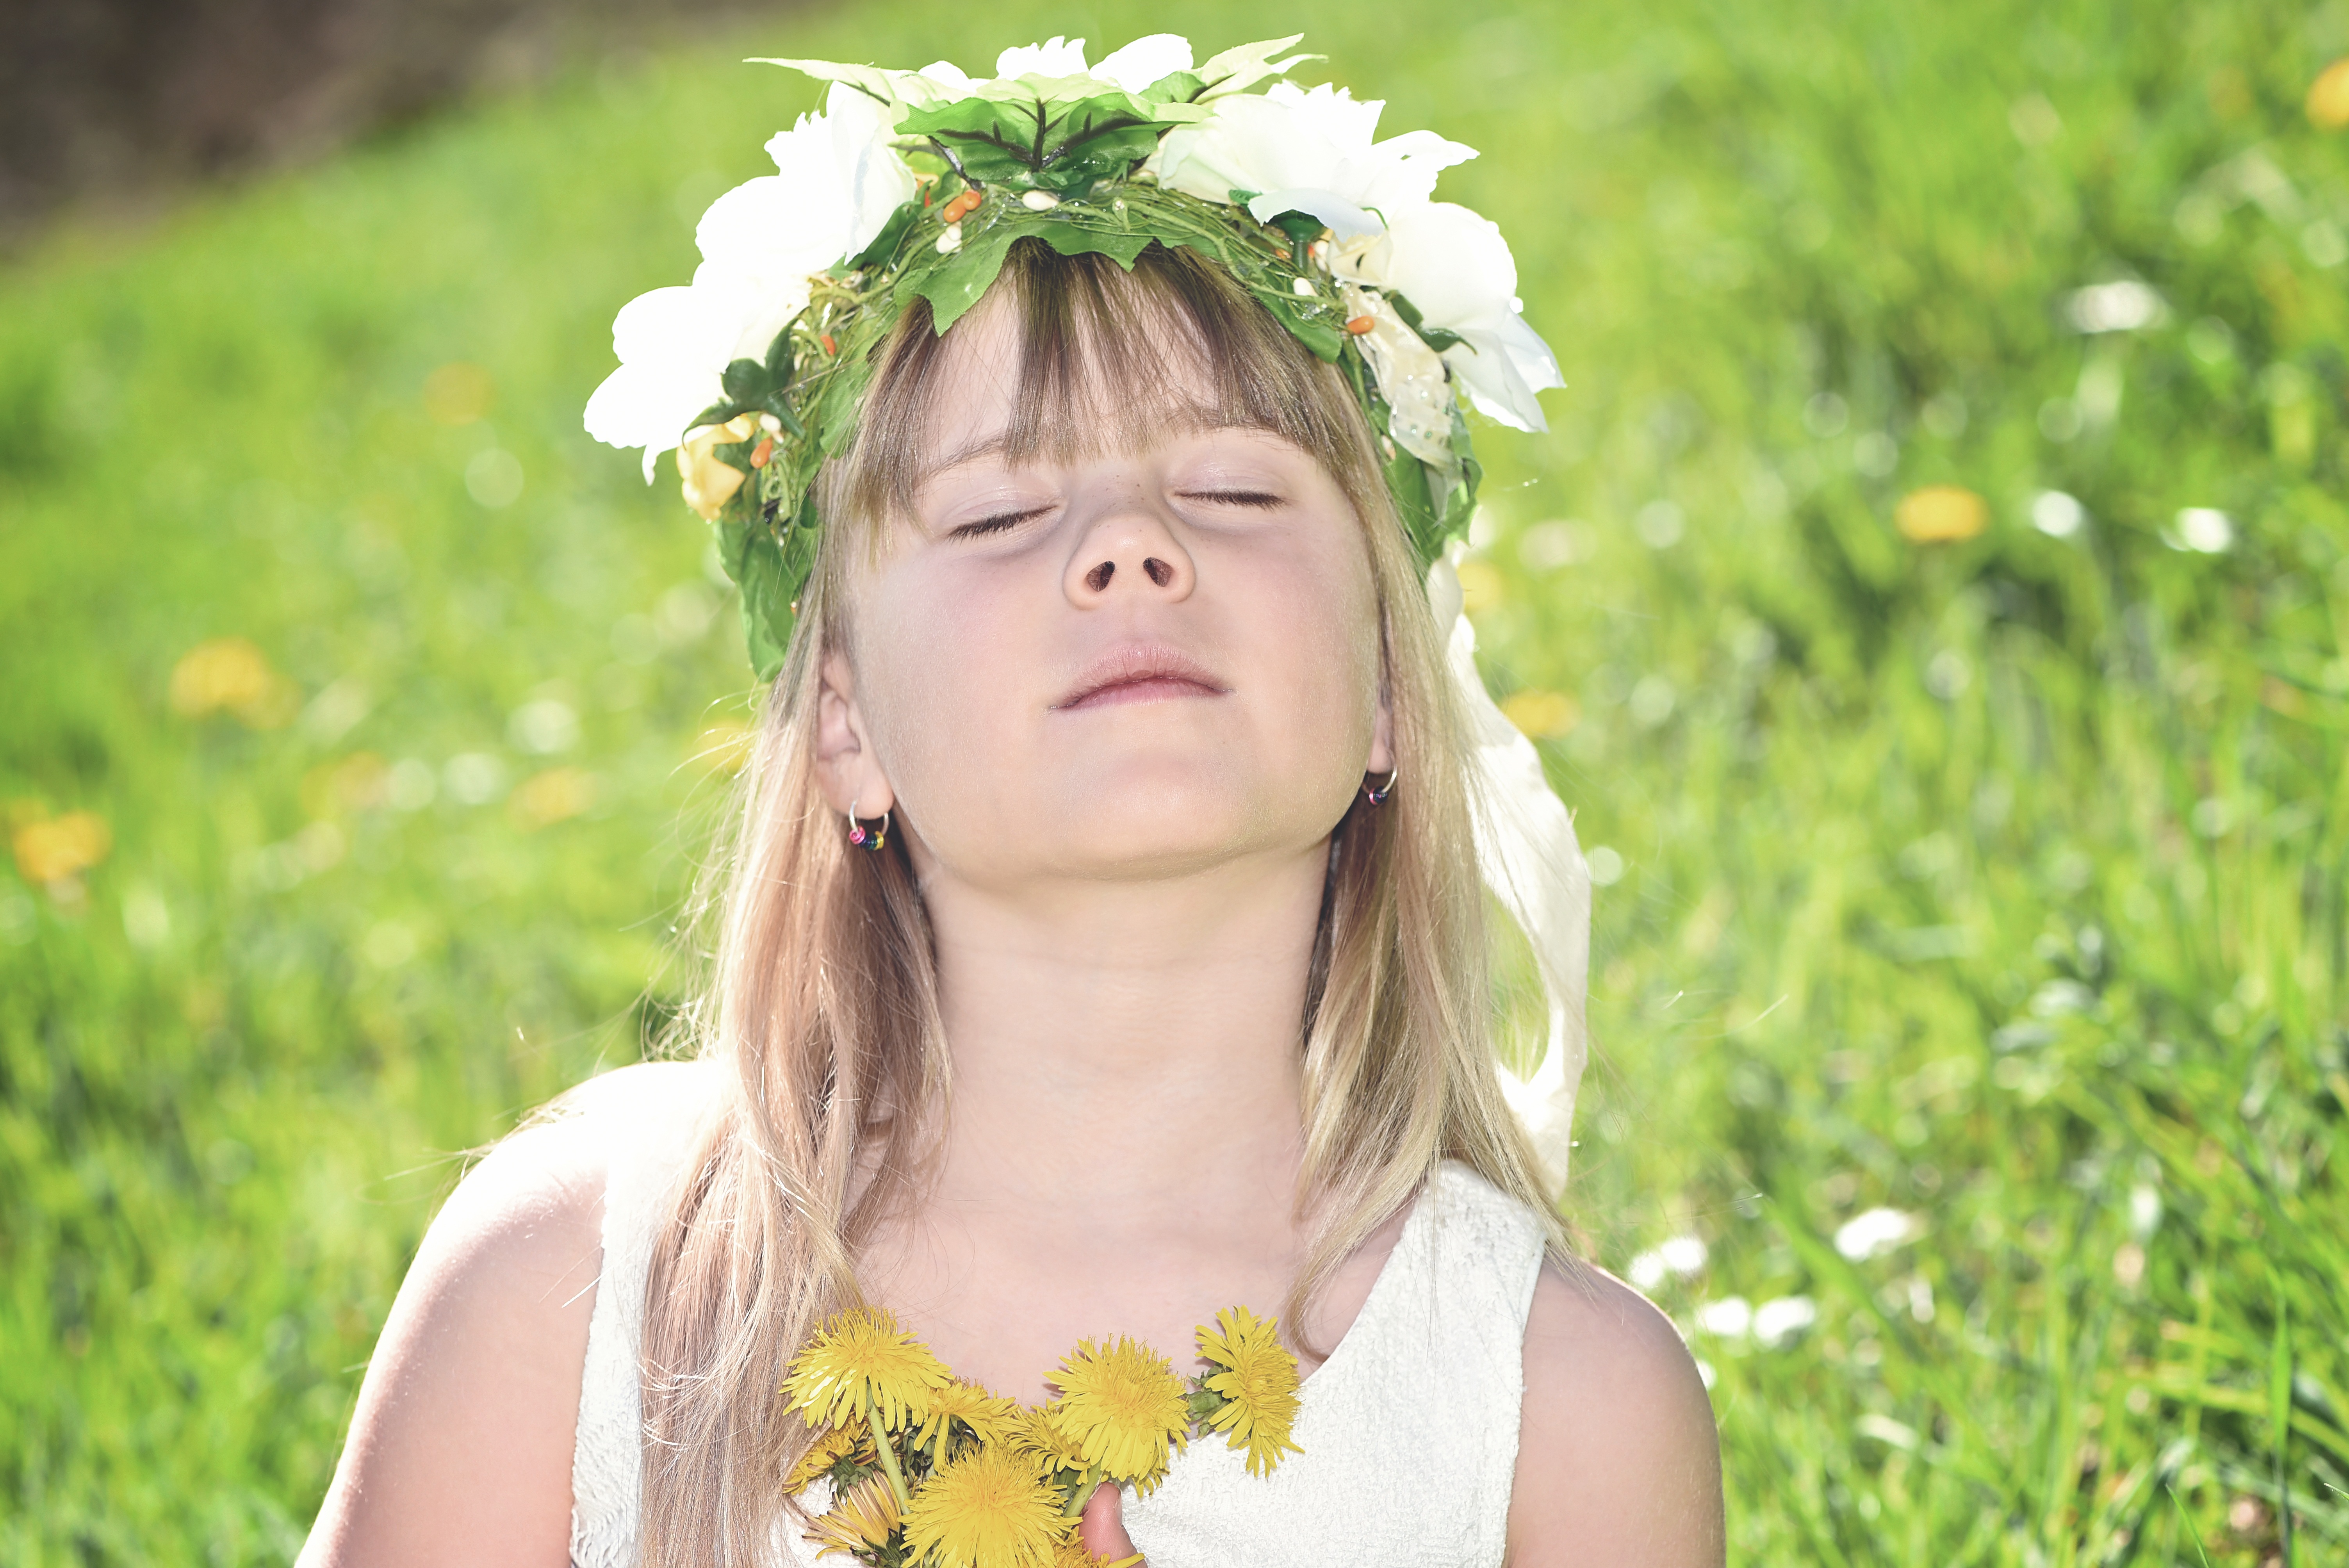
grass, person, plant, girl, woman, photography, meadow, flower, portrait, green, child, human, bride, smile, flowers, eyes closed, face, dress, flower child, beauty, blond, photo shoot, portrait photography